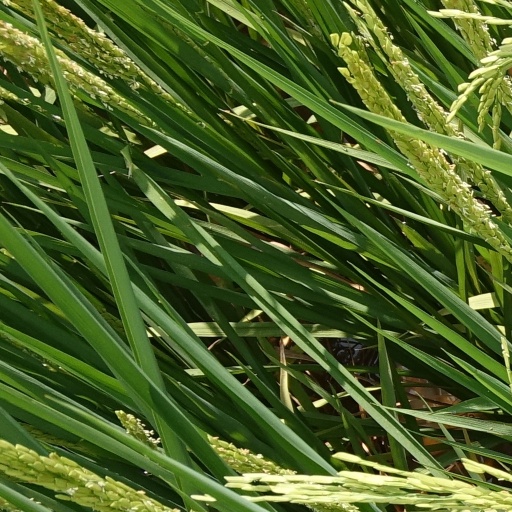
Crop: rice